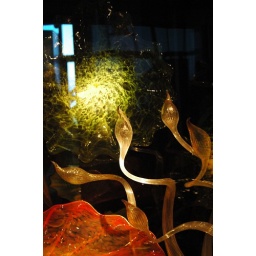
Blown glass inspired by the ocean